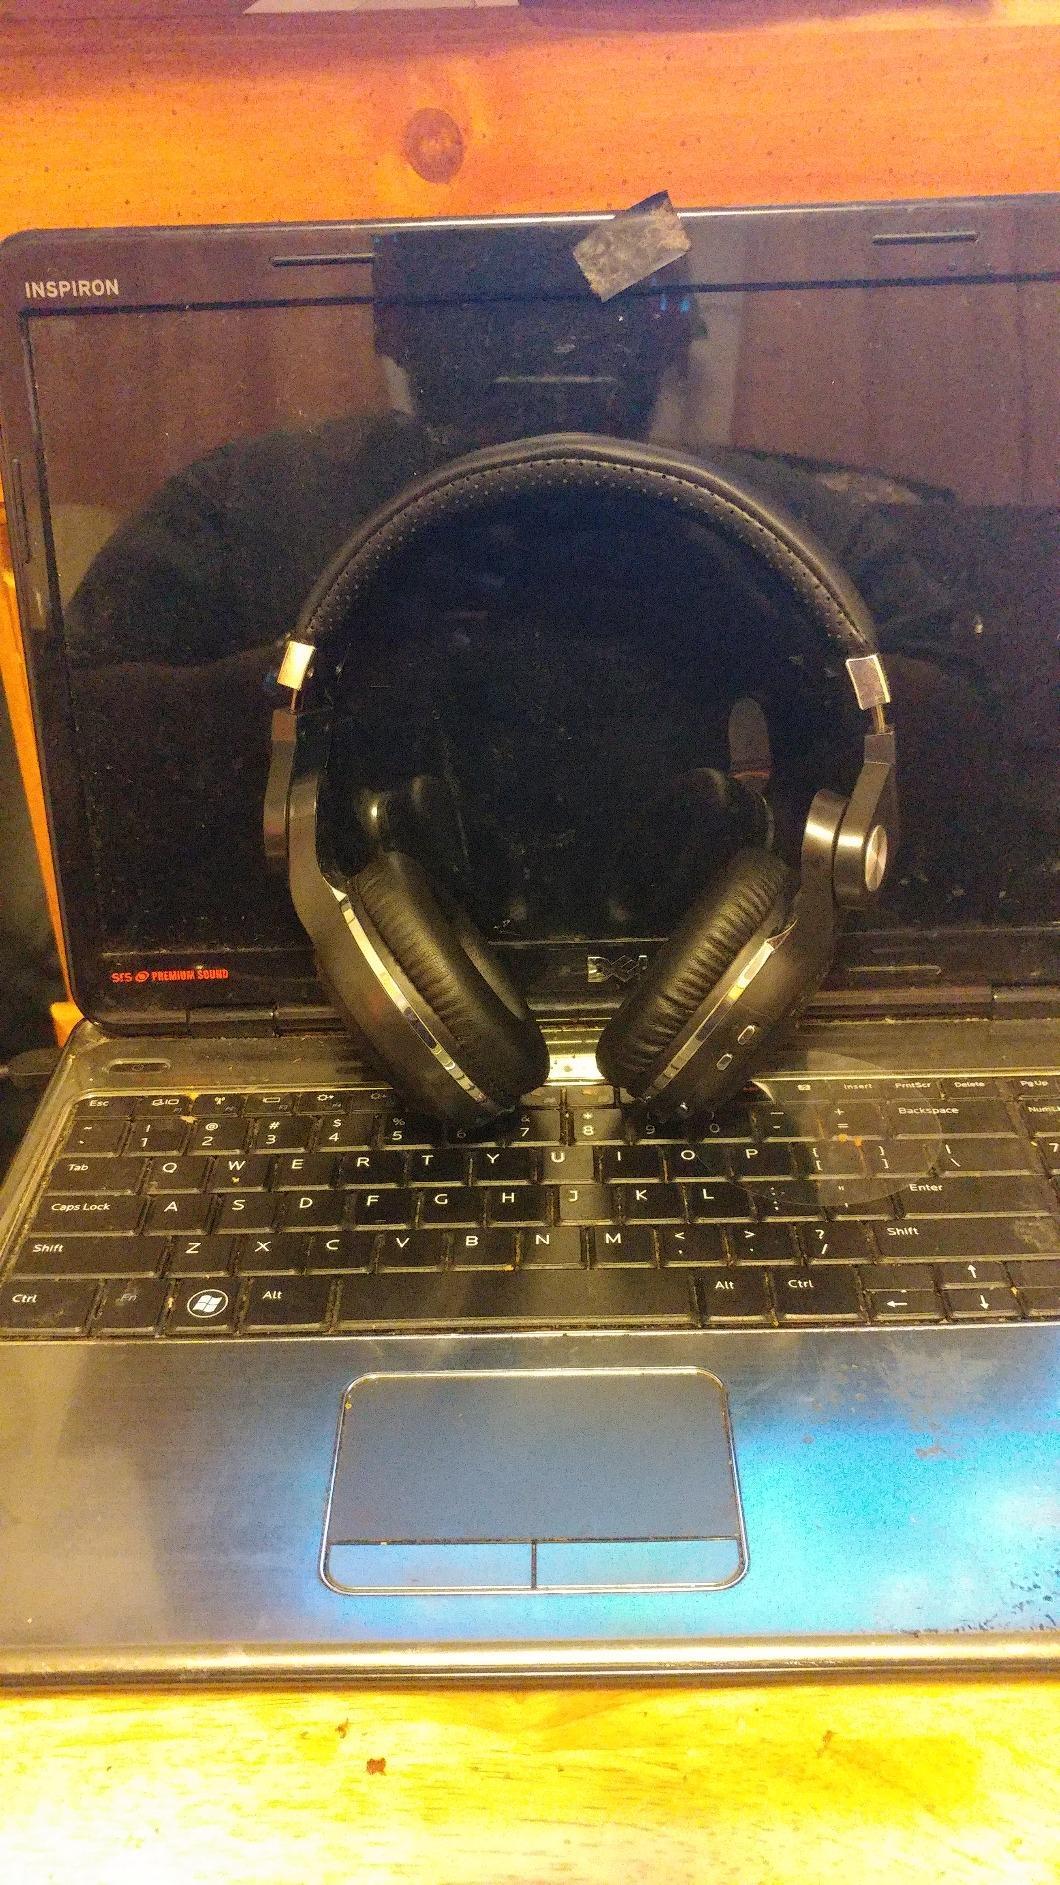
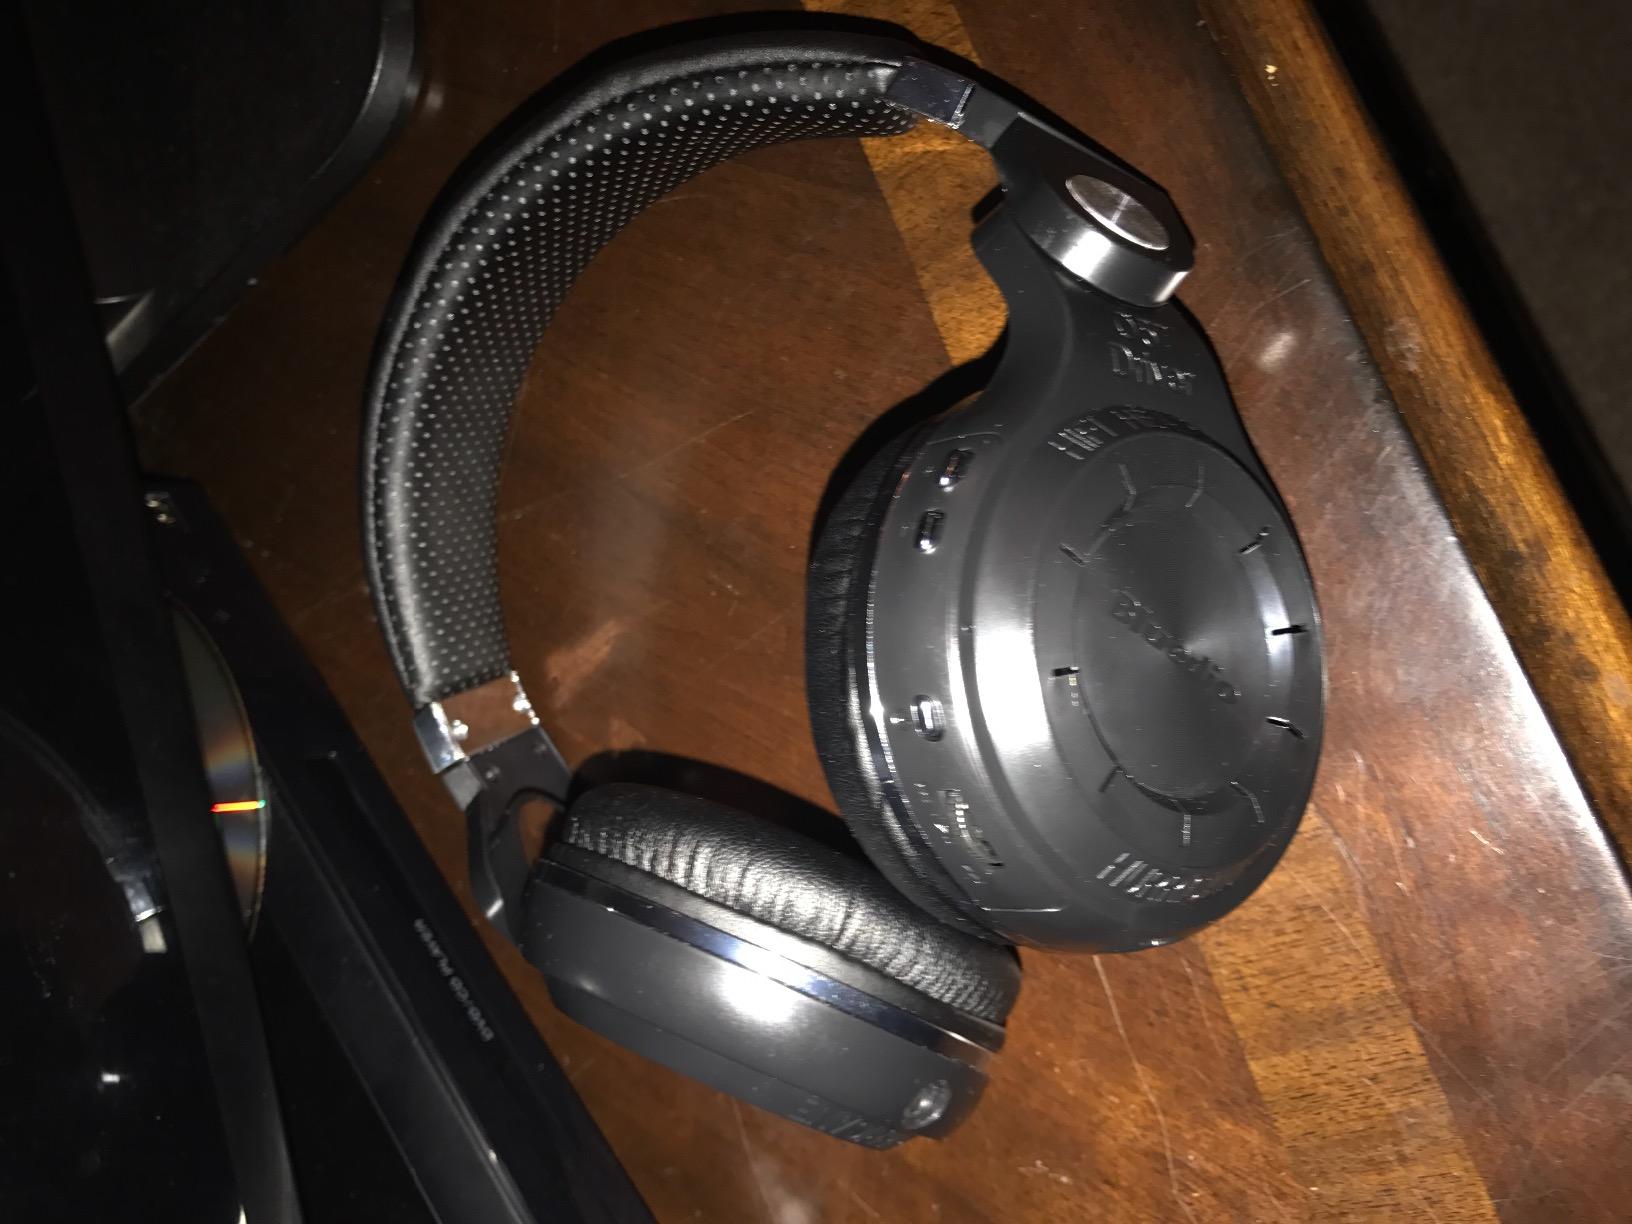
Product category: headphones
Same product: yes